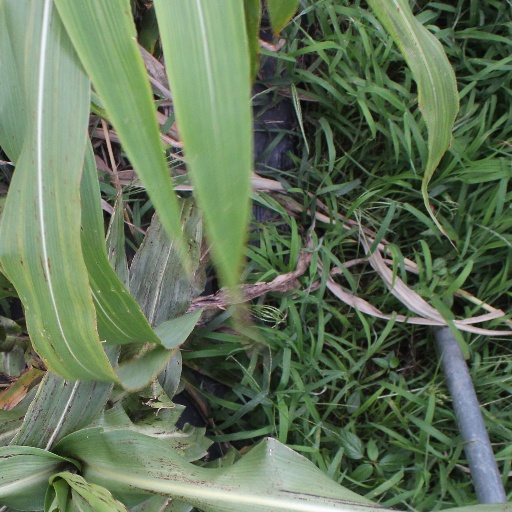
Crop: sorghum